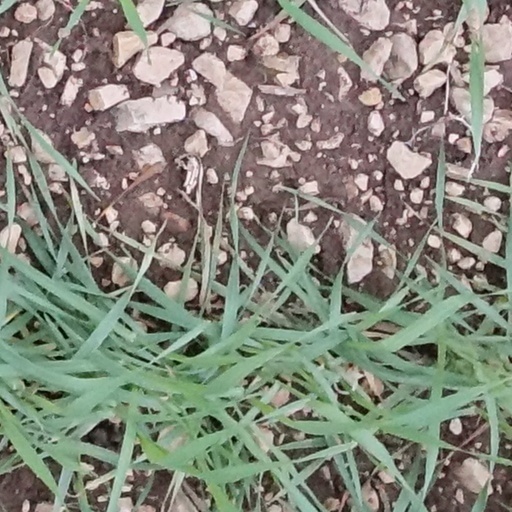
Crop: wheat